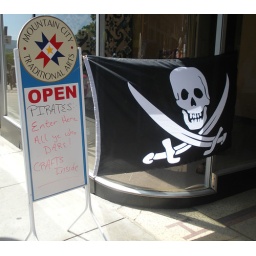
Many businesses in Frostburg participated, flying pirate flags and posting signs advertising their wares.